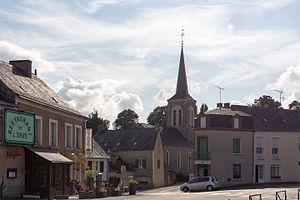
Vue du bourg de Saint-Jean-sur-Erve.
Blandouet-Saint Jean est, depuis le 1ᵉʳ janvier 2017, une commune nouvelle française située dans le département de la Mayenne, en région Pays de la Loire, peuplée de 605 habitants.
Saint-Jean-sur-Erve est une ancienne commune française, située dans le département de la Mayenne en région Pays de la Loire, devenue le 1ᵉʳ janvier 2017 une commune déléguée au sein de la commune nouvelle de Blandouet-Saint Jean.